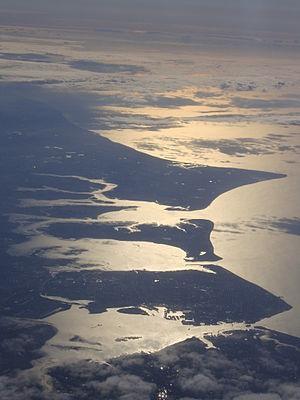
Selsey Bill est un promontoire sur la côte sud de l'Angleterre, à l'est de l'île de Wight. La ville de Selsey se trouve à la pointe du promontoire.